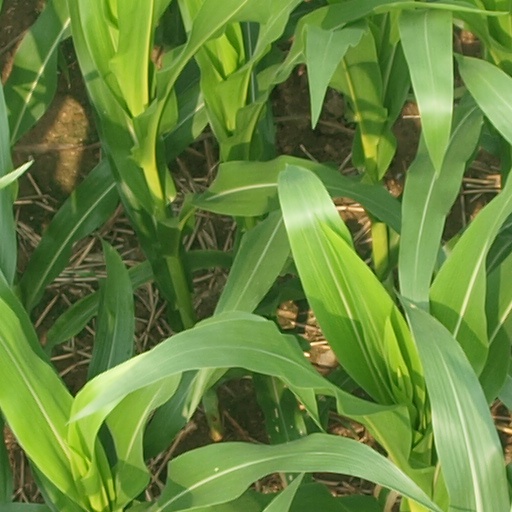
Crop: maize; corn